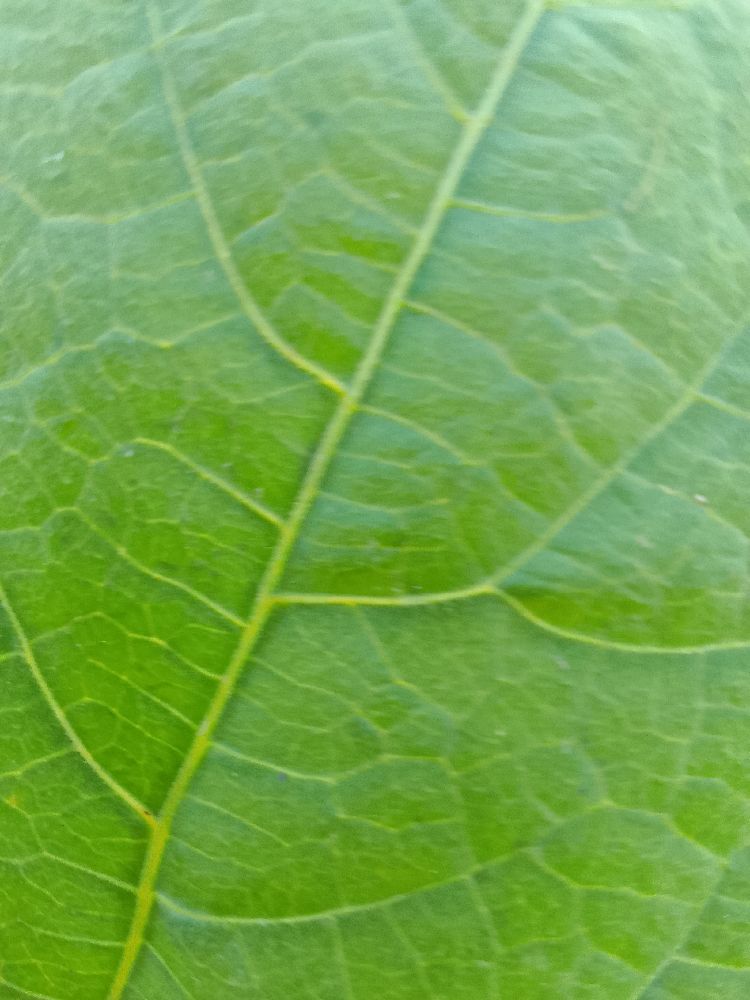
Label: healthy